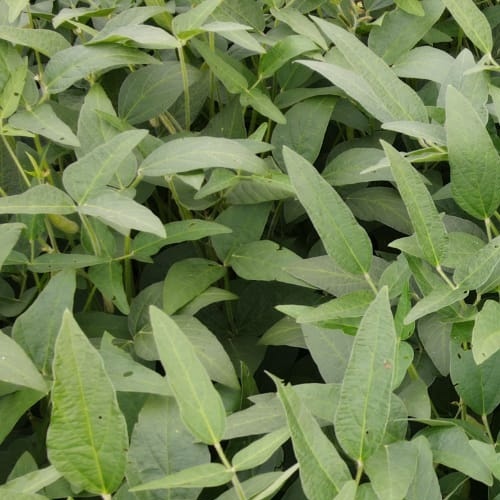
Label: Diabrotica_speciosa